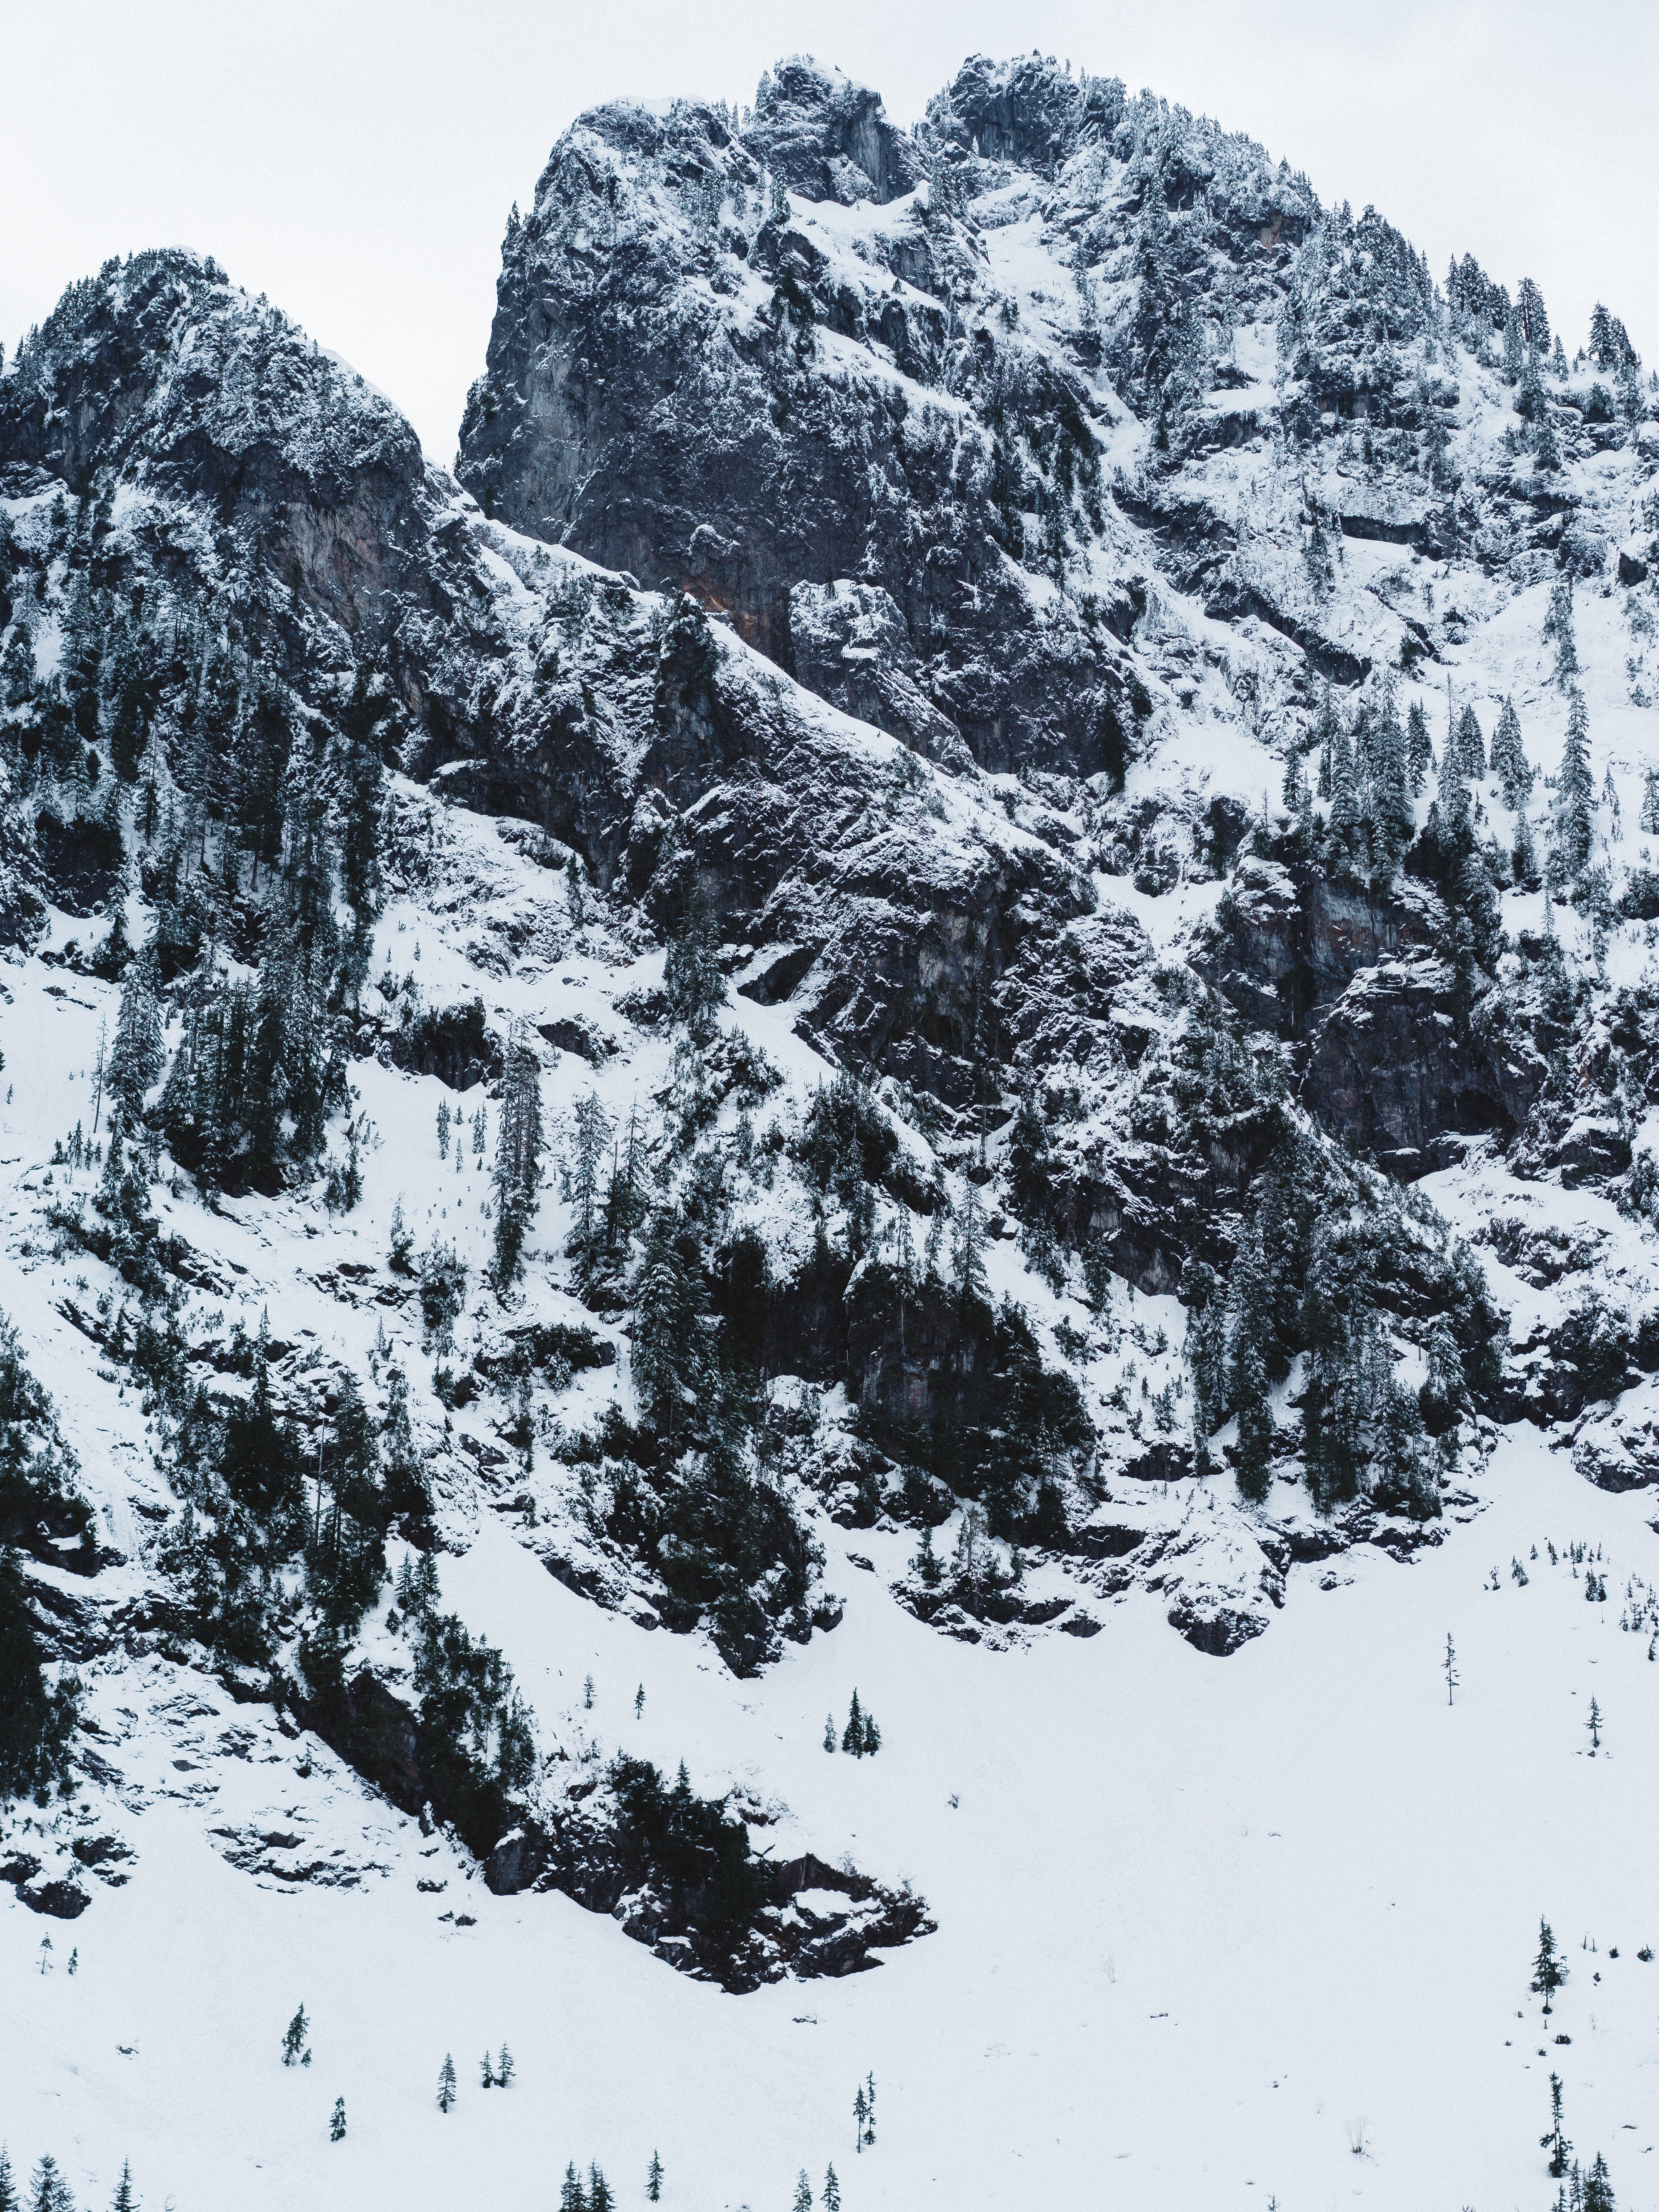
nature, forest, rock, mountain, snow, winter, white, hill, mountain range, weather, ridge, summit, snow mountain, clouds, massif, alps, cirque, top, piste, landform, mountainous landforms, geological phenomenon